Joey Ramone

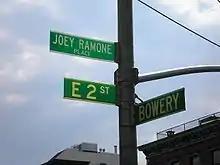
Ramone was honored with the creation of "Joey Ramone Place" outside the address of CBGB in New York City.

One of Ramone's earliest side projects was with a band called The Seclusions in 1983. Ramone sang vocals alongside his brother Leigh on a cover of the song "Nothing Can Change the Shape of Things to Come" from the album "Isolation For Creation". Also appearing on the track were Jimmy Destri, Holly Beth Vincent, Jimmy Ripp, Busta Jones, and Jay Dee Daugherty.